Metro (restaurant chain)

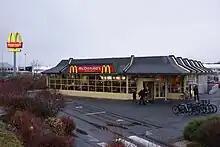
Former McDonald's branch in Reykjavík; following its closure, it was reopened as a Metro

McDonald's opened its first Icelandic restaurant in Reykjavík in 1993 in response to the rising wealth of Icelandic residents. The then prime minister of Iceland, Davíð Oddsson, became the first Icelandic customer to order the Big Mac. Prior to 2004, McDonald's relied on locally supplied meat from Iceland. However, following the shortages of local meats, McDonald's relied on imported meats, especially from Germany, which continued until the closure of McDonald's Iceland.